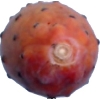
Label: cactus_fruit_red